Uraz, Lower Silesian Voivodeship

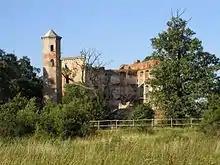
The Castle ruins

The main church, the Church of Archangel Michael, was mentioned in 1218. The present church was built in 1750–1789 in the Baroque style. It was restored in the 19th century, but burned down in 1945. It was subsequently rebuilt in 1951-1953 by the priest Franciszek Dorżyński. In 1970 a new interior with polychrome was added. In 1997, the church was flooded to a height of 40 cm. In the years 1997–2000 it was renovated. In the church there are sculptures brought by repatriates from Navaria, near Lviv. There is the ruins of a castle, Zamek Uraz, (Uraz Castle), dated to 1319, which was destroyed by the 1950s.